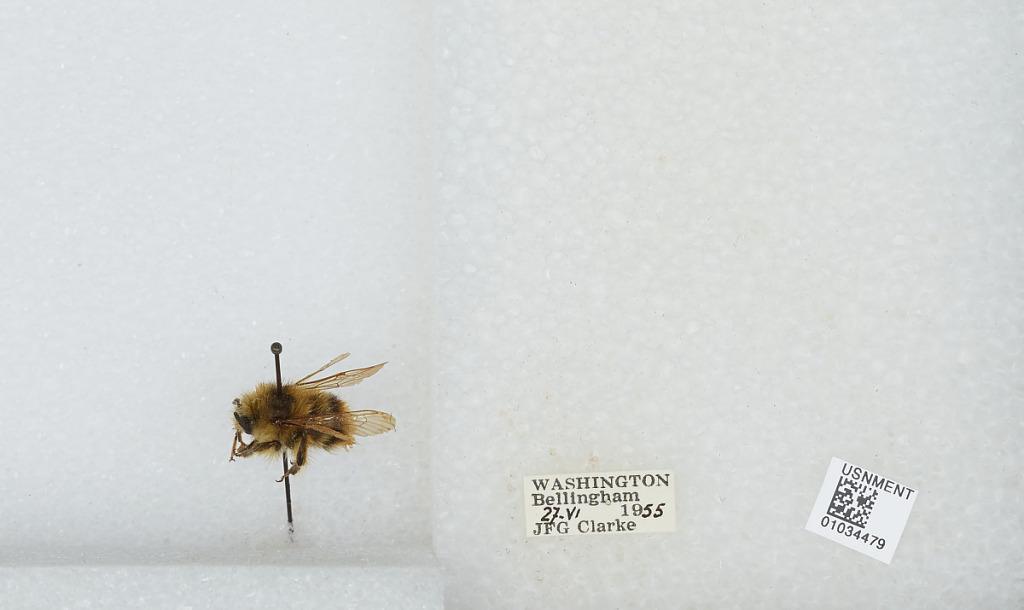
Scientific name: Bombus (Pyrobombus) mixtus Cresson
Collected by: J. Clarke
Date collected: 1955-6-27
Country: United States
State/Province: Washington
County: Whatcom
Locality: Bellingham
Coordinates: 48.7503, -122.475